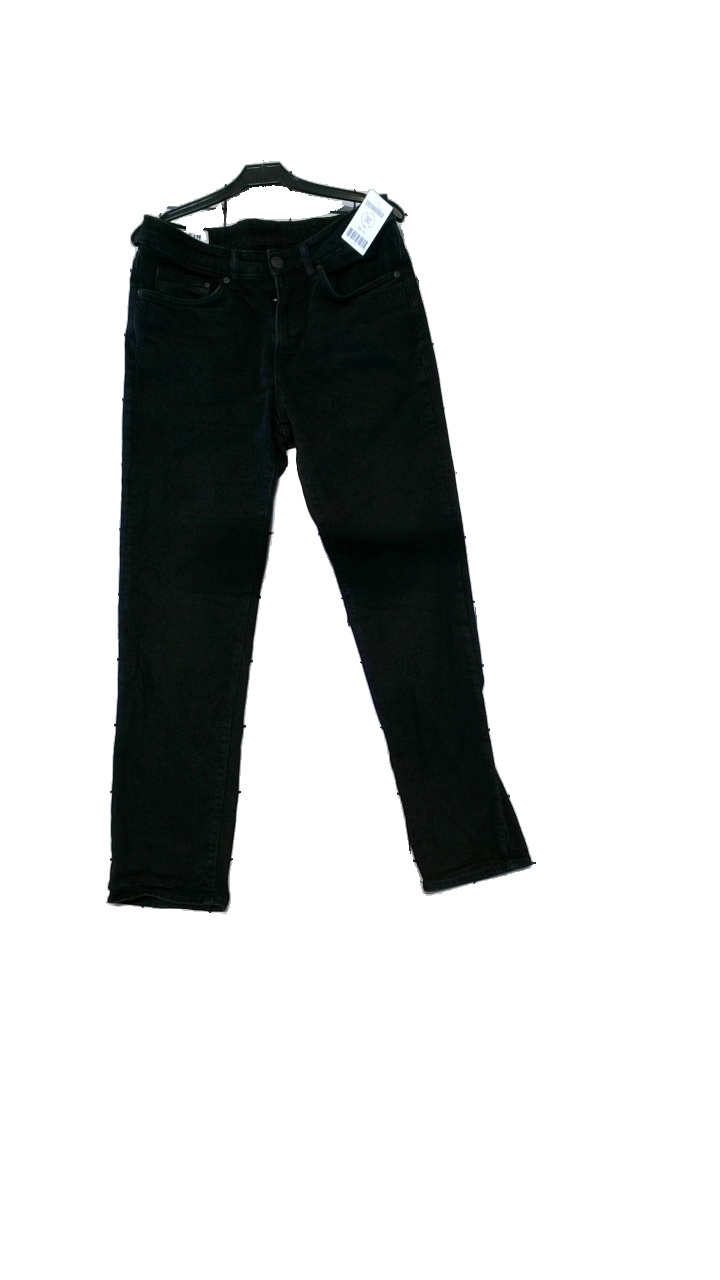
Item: Jeans (Unisex)
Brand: H&m
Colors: Black
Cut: Regular
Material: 98% cotton, 2% elastane
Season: All
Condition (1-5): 4
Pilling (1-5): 4
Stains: Minor
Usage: Reuse
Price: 50-100